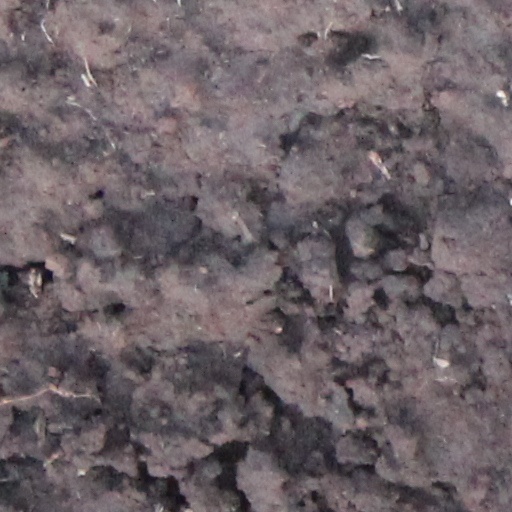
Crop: wheat